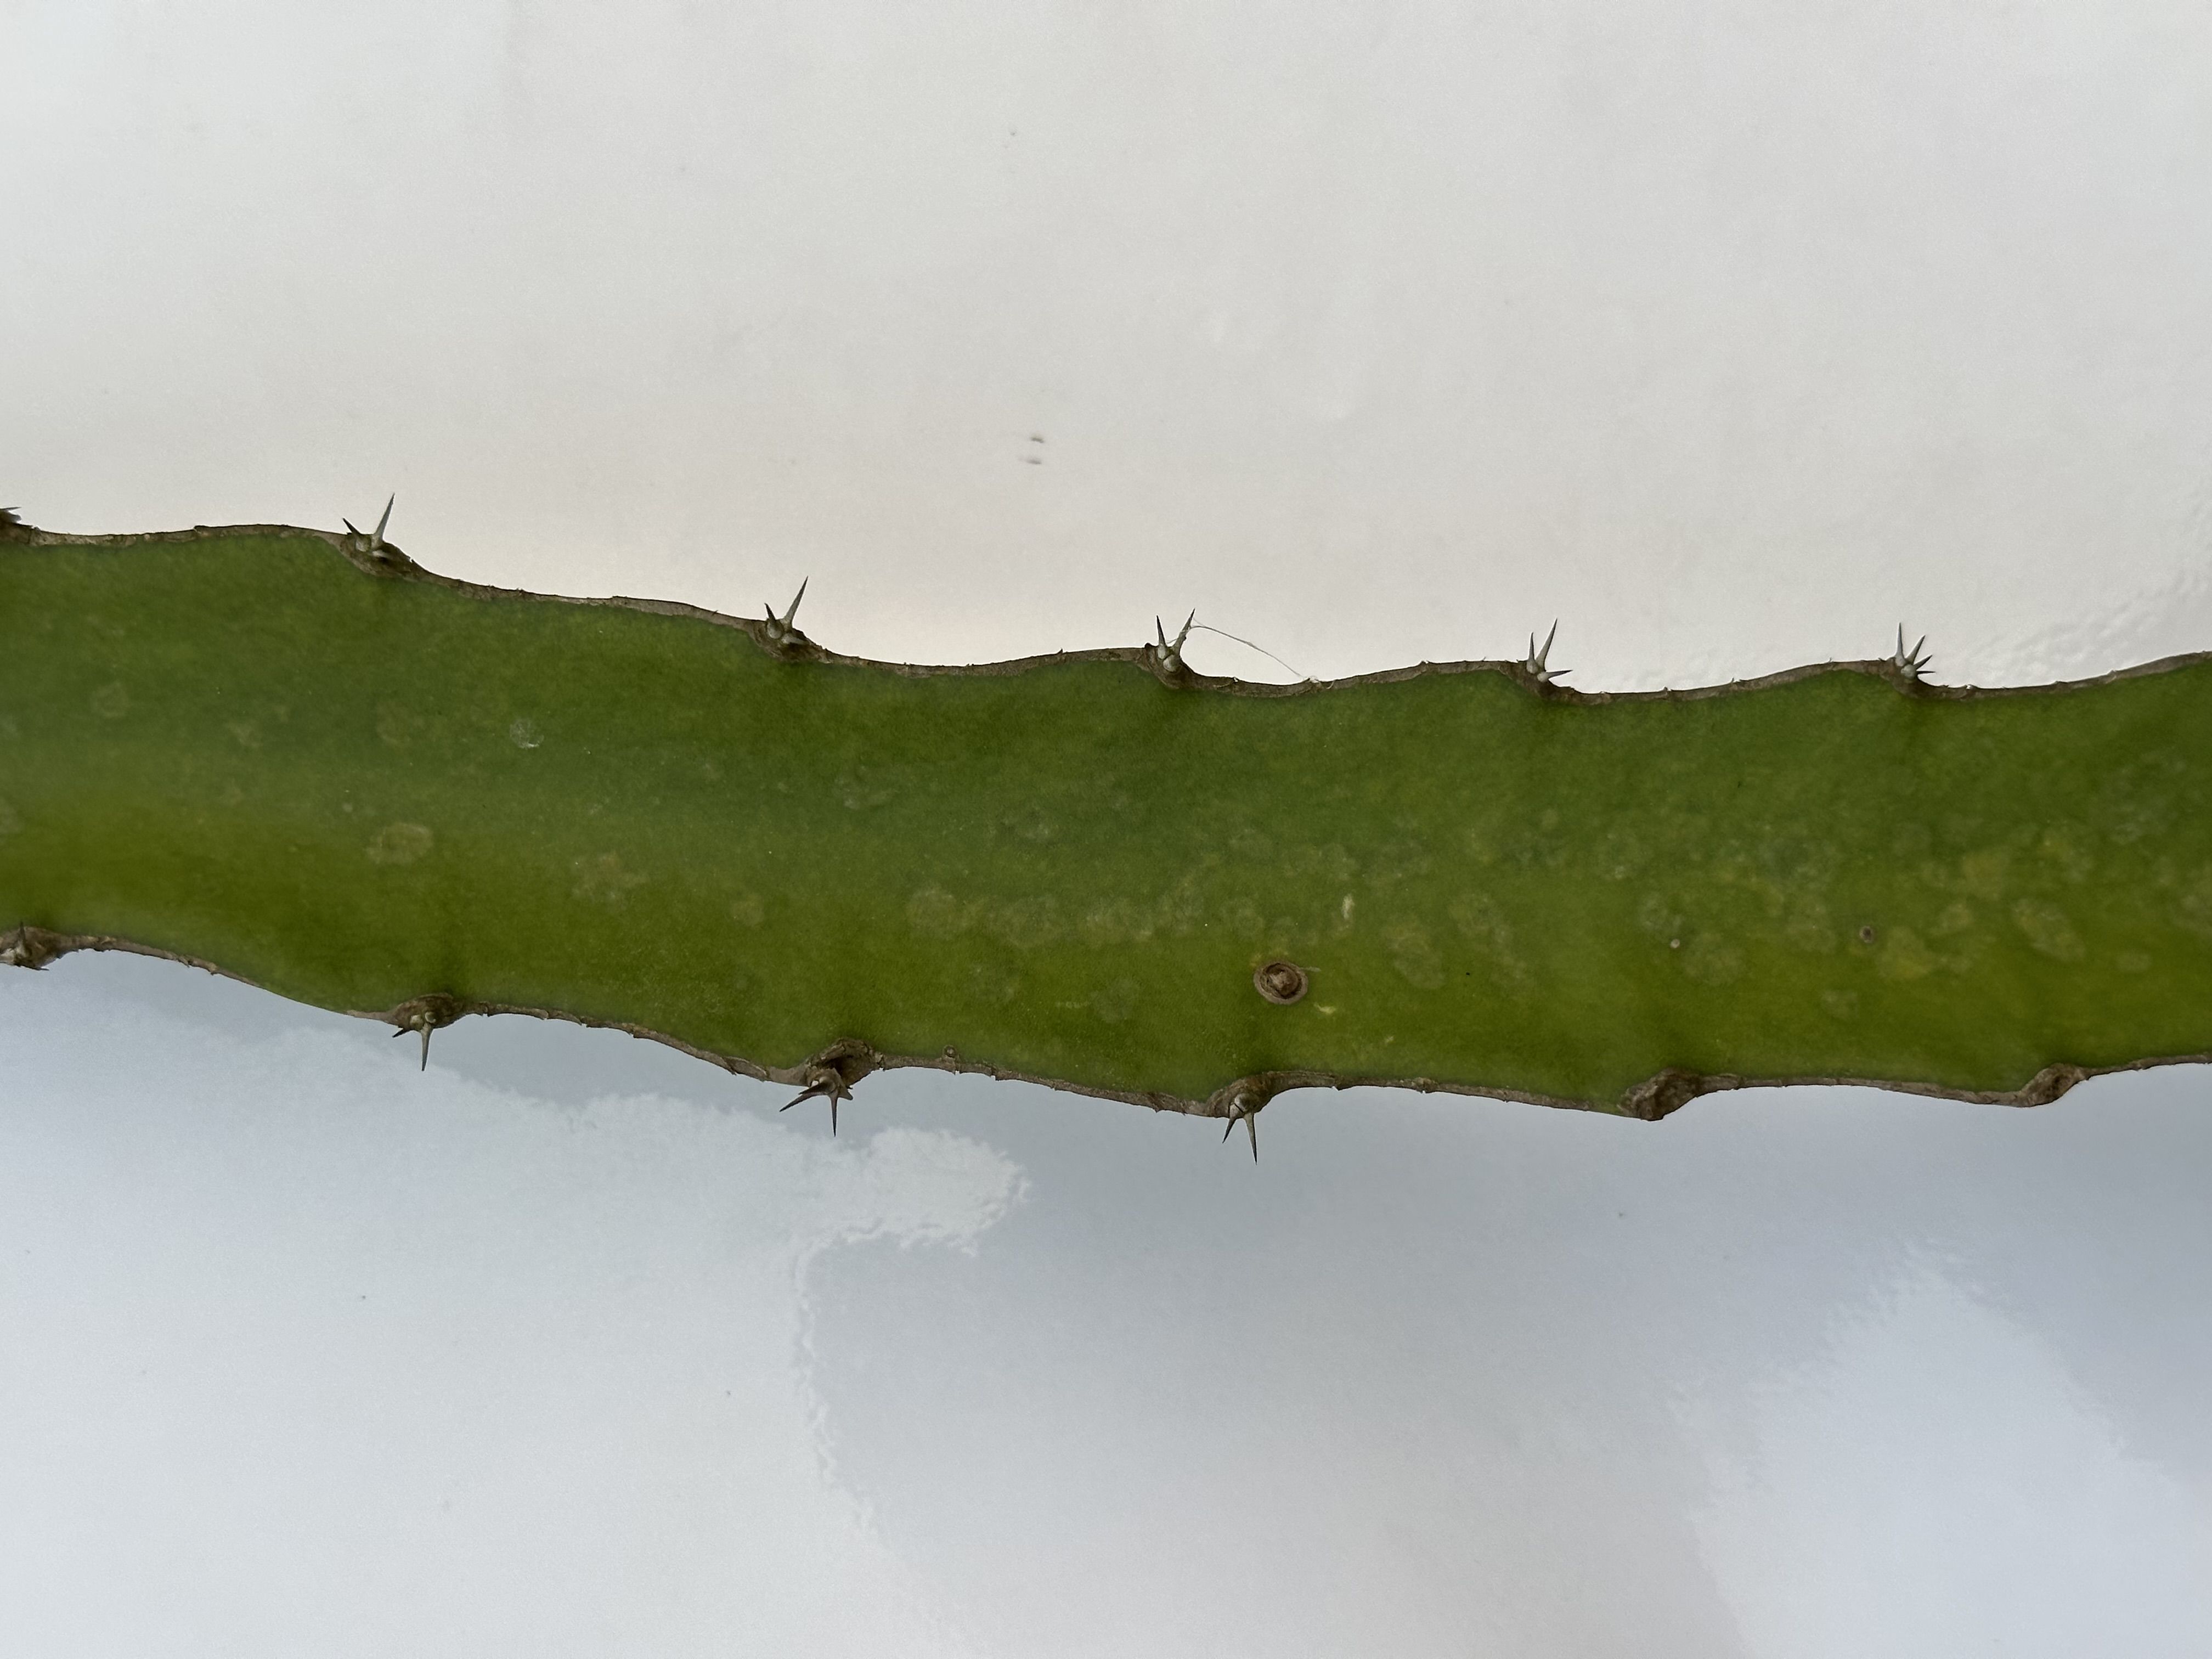
Label: Good leaf